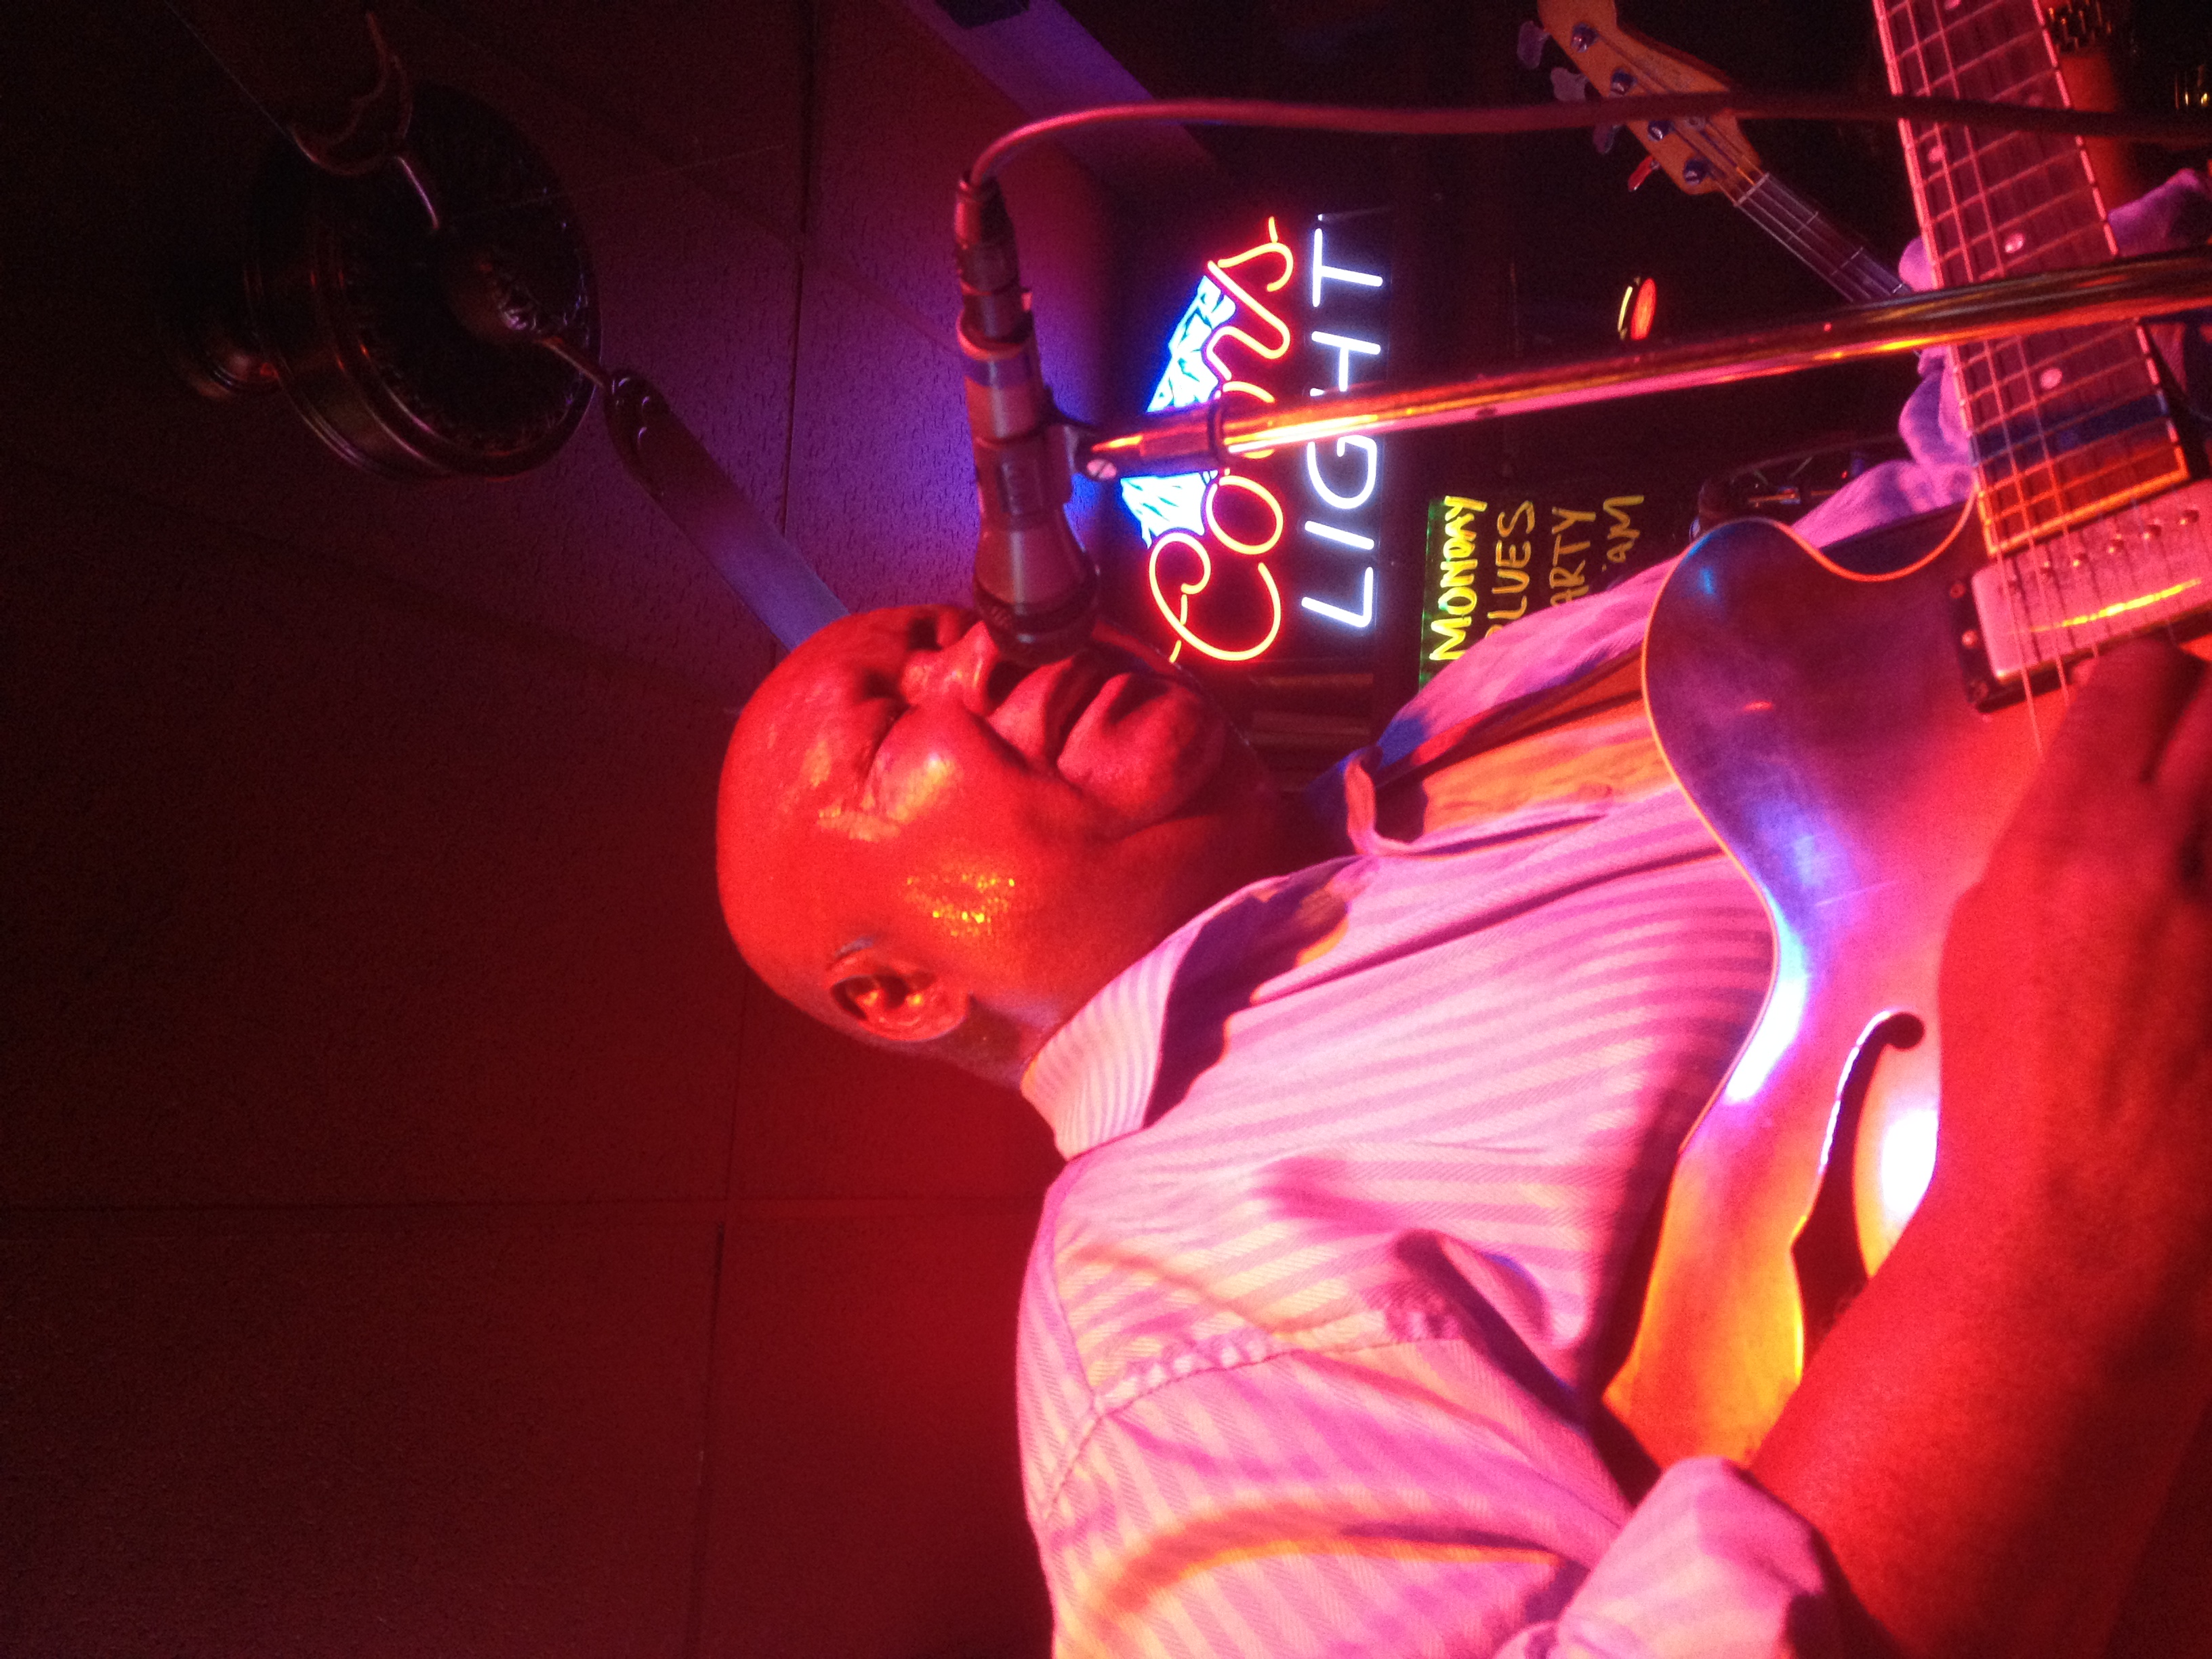
music, concert, red, musician, performance art, stage, performance, singing, guitarist, entertainment, performing arts, musical theatre